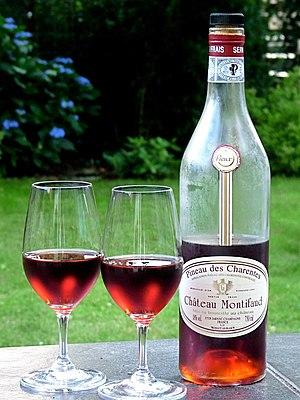
Pineau des Charentes Vieux